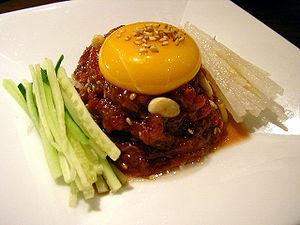
La Corée est une région reconnue pour la variété et la qualité de sa cuisine. Ses grands classiques ne sauraient éclipser un répertoire unique à la gloire du goût sous toutes ses formes et sous tous les modes de préparation. Cette cuisine se distingue de celles des pays voisins, notamment le Japon et la Chine, cependant on retrouve des parfums assez proches dans la cuisine de la province pourtant relativement éloignée de Hubei, en Chine. La cuisine coréenne utilise beaucoup de piment, le sésame, sous forme d'huile et de graines y est une quasi constante, l'ail, ainsi qu'une grande variété de légumes, fruits de mer, légumes sauvages, etc. Il existe des différences selon les régions de la péninsule dans la gastronomie coréenne, mais en général la cuisine des régions situées plus au nord est moins épicée que celle des régions situées au sud, notamment en ce qui concerne le kimchi.